Abdul Kadar Khatri

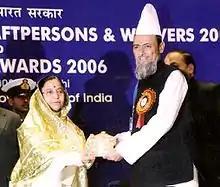
Abdul Kadar Khatri (right) receiving National Award by Former President of India Pratibha Patil at Vigyan Bhawan, New Delhi, India.

Abdul Kadar Khatri (1961–2019) was an Indian master craftsman of traditional hand block printing known as Bagh Print. He was the son of Ismail Sulemanji Khatri, founder of Bagh print. He along with his father saved the tradition of Textile printing of Bagh from extinction and taken it to new heights. His artifacts have brought laurels to India and particular to Madhya Pradesh state from across the globe by showcasing his exceptional talent in Bagh Print in many countries. His family has been working in the trade of "Traditional Bagh Hand Block print" since the 7th century.